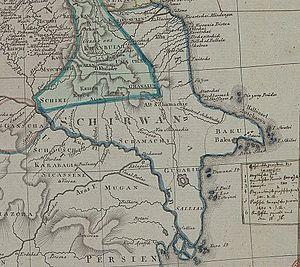
Échelle(s)